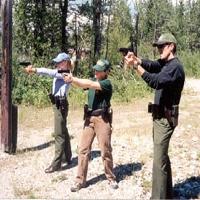
Weather: sun or clear